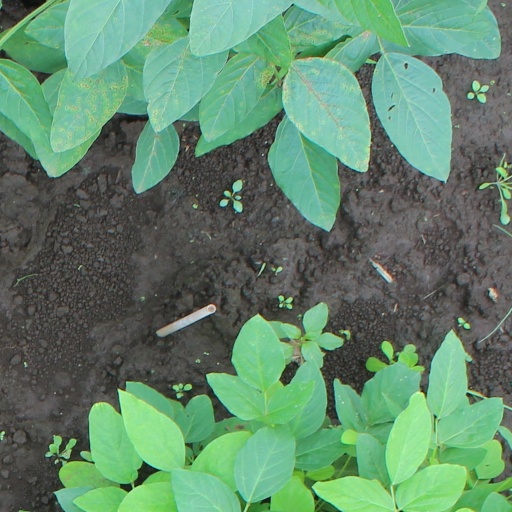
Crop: soybean